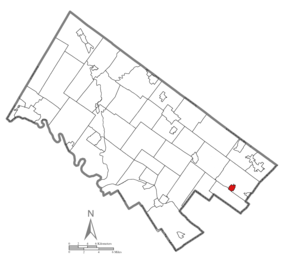
Jenkintown est un arrondissement du comté de Montgomery, en Pennsylvanie, à environ 10 miles au nord de Center City Philadelphia. «Jenkintown» est également utilisé pour décrire un certain nombre de quartiers entourant l'arrondissement, qui sont également connus sous des noms tels que Meadowbrook, Rydal, Crosswicks, Fox Chase Manor, Jenkintown Manor, Noble et Switchville. Bien que le bureau de poste fournisse du courrier adressé à "Jenkintown" dans ces régions, il ne fait pas partie de l'entité politique de Jenkintown; ils se trouvent dans Abington Township. Jenkintown est entourée par Abington Township au nord, à l'ouest et à l'est et borde Cheltenham Township au sud.